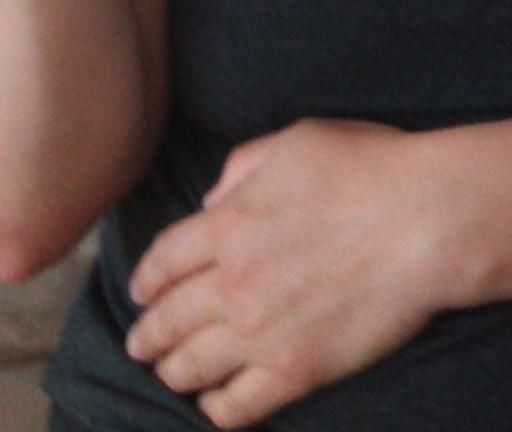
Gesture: no_gesture